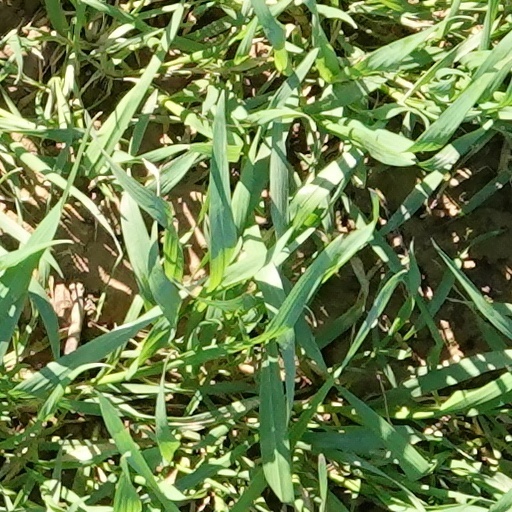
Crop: wheat